Sustainable agriculture

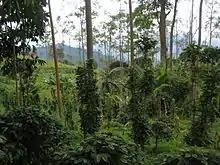
Shade-grown coffee, a form of polyculture (an example of sustainable agriculture) in imitation of natural ecosystems. Trees provide resources for the coffee plants such as shade, nutrients, and soil structure; the farmers harvest coffee and timber.

Sustainable agriculture is farming in sustainable ways meeting society's present food and textile needs, without compromising the ability for current or future generations to meet their needs. It can be based on an understanding of ecosystem services. There are many methods to increase the sustainability of agriculture. When developing agriculture within the sustainable food systems, it is important to develop flexible business processes and farming practices.